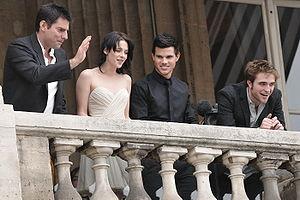
Twilight, chapitre II : Tentation ou La Saga Twilight : Tentation au Québec est un film américain fantastique réalisé par Chris Weitz et sorti en 2009.